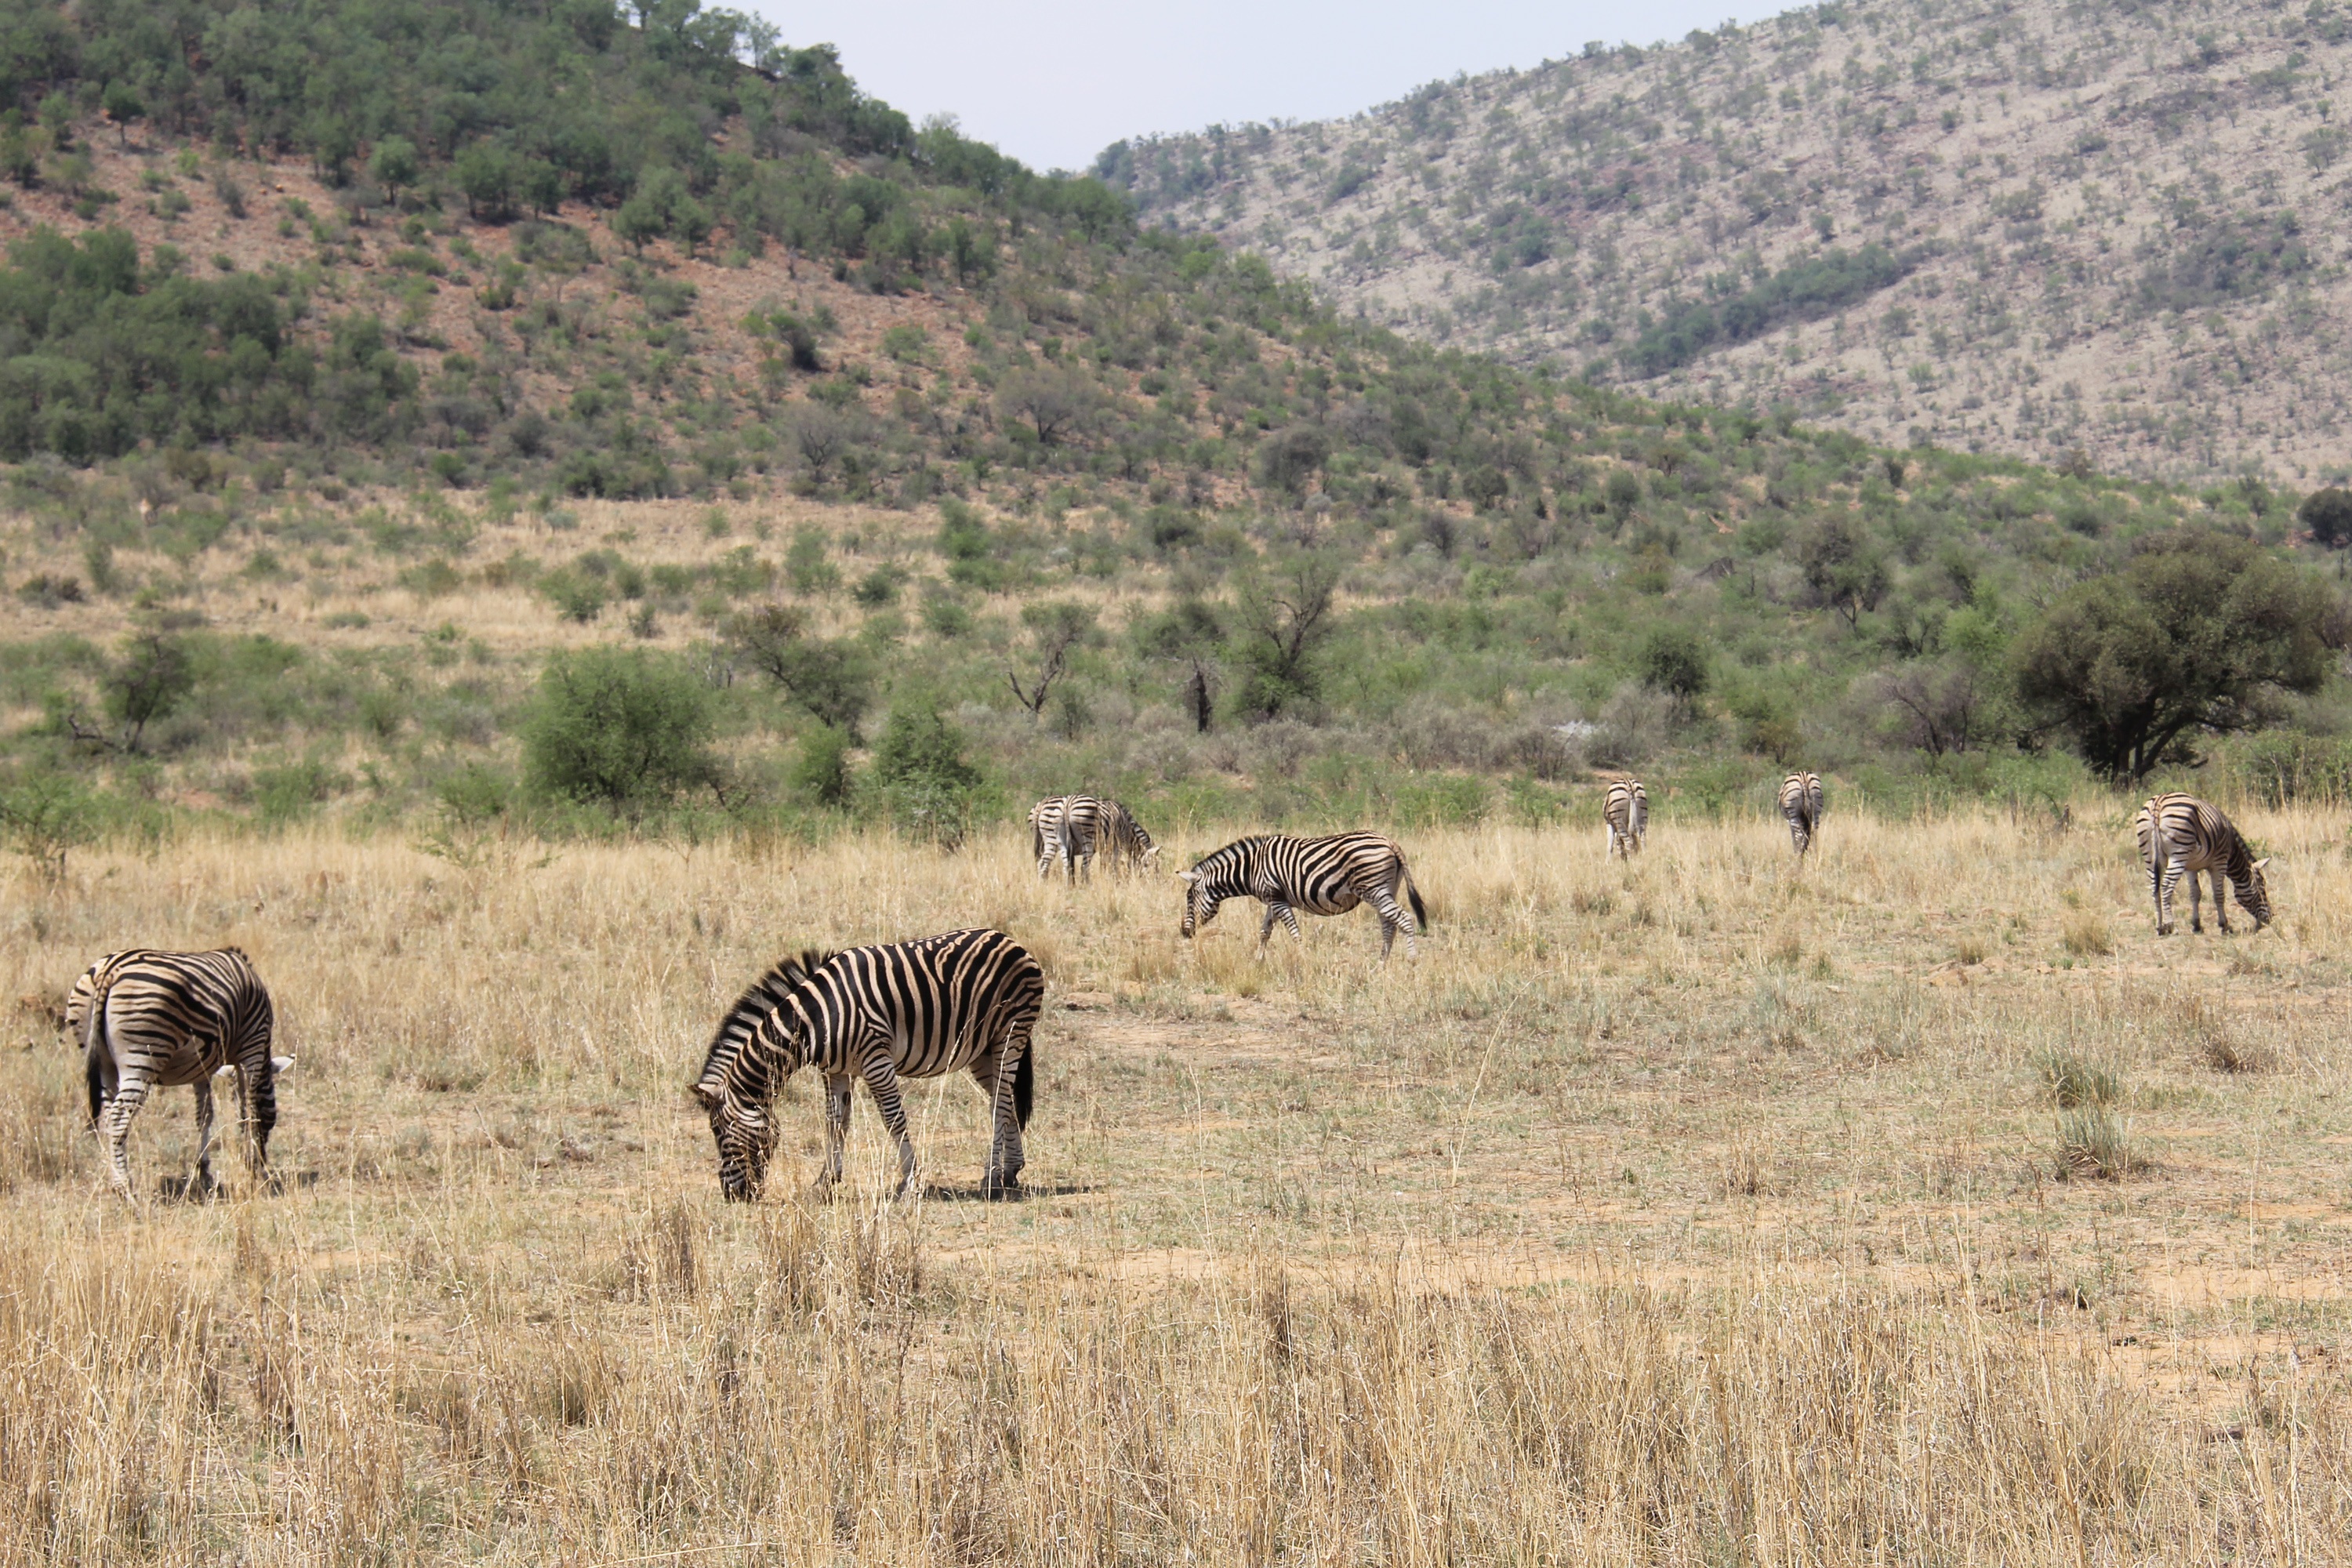
wilderness, prairie, adventure, wildlife, herd, scenic, grazing, fauna, savanna, plain, grassland, beautiful, interesting, safari, ecosystem, exciting, south africa, zebras, steppe, johannesburg, safaris, sun city, pilanesberg game reserve